Thirteen Colonies

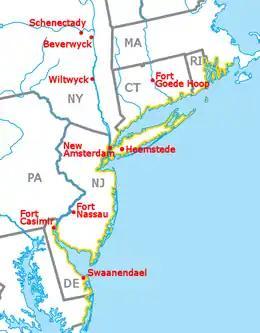
New Netherland with 17th-century Dutch claims in areas that later became English colonies shown in red and yellow. Present U.S. states are shown in gray. Four British colonies, New York, New Jersey, Pennsylvania, and Delaware, are referred to as the middle colonies.

Beginning in 1609, Dutch traders established fur trading posts on the Hudson River, Delaware River, and Connecticut River, seeking to protect their interests in the fur trade. The Dutch West India Company established permanent settlements on the Hudson River, creating the Dutch colony of New Netherland.